Donald B. Fullerton

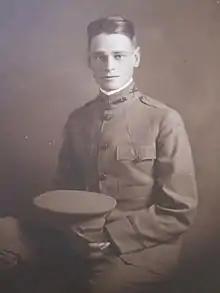
Donald Fullerton in WWI

After the entry of the United States into the First World War, Dr. Fullerton trained with a number of other Princeton alumni at Fort Myer. He served as a 2nd Lieutenant in the 313th Field Artillery whose six batteries were equipped with the famous French 75s. The unit participated in the Meuse-Argonne Offensive during which it was engaged in combat without rest or relief for 47 days and suffered 164 casualties, more than 11% of its soldiers. While serving with Battery A, three of Fullerton's men were killed on 14 October 1918 near Nantillois when a German shell hit their gun. While serving with Battery E two of his men were killed on 1 November 1918 by shell fragments in the fight near the Grande Carrée Ferme, north of Bantheville.